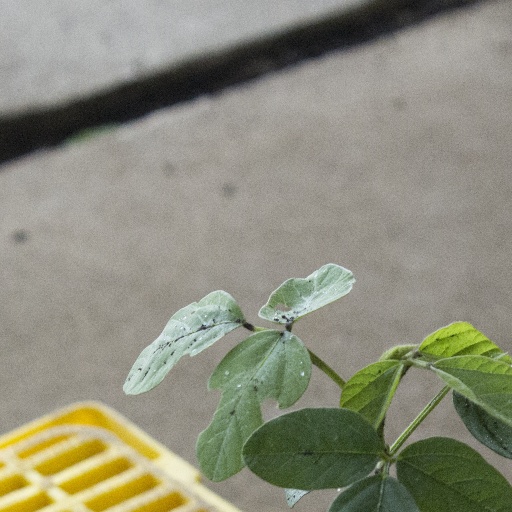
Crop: soybean